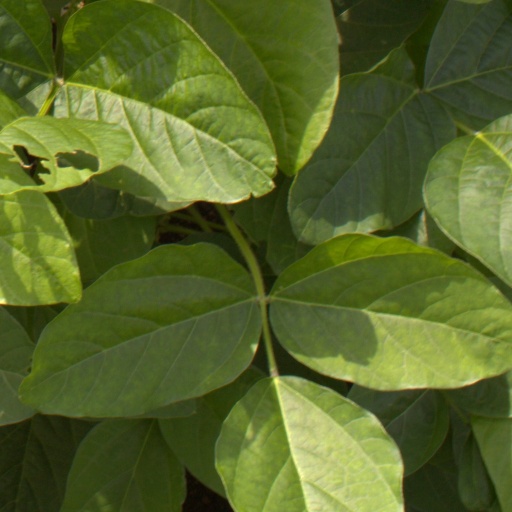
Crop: soybean